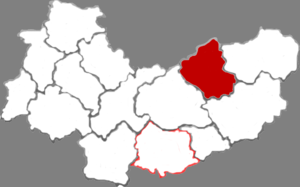
Le xian de Dai est une subdivision de la province du Shanxi en Chine. Il est placé sous la juridiction administrative de la ville-préfecture de Xinzhou.